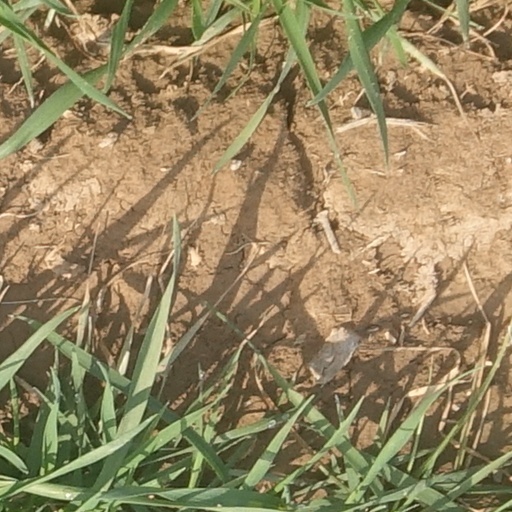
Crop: wheat